Francine (wrestling)

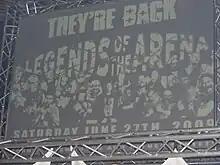
Advertisement for Francine's "Legends of the Arena" reunion show

Following her release from WWE, Francine announced her imminent retirement from professional wrestling on November 9, 2006.